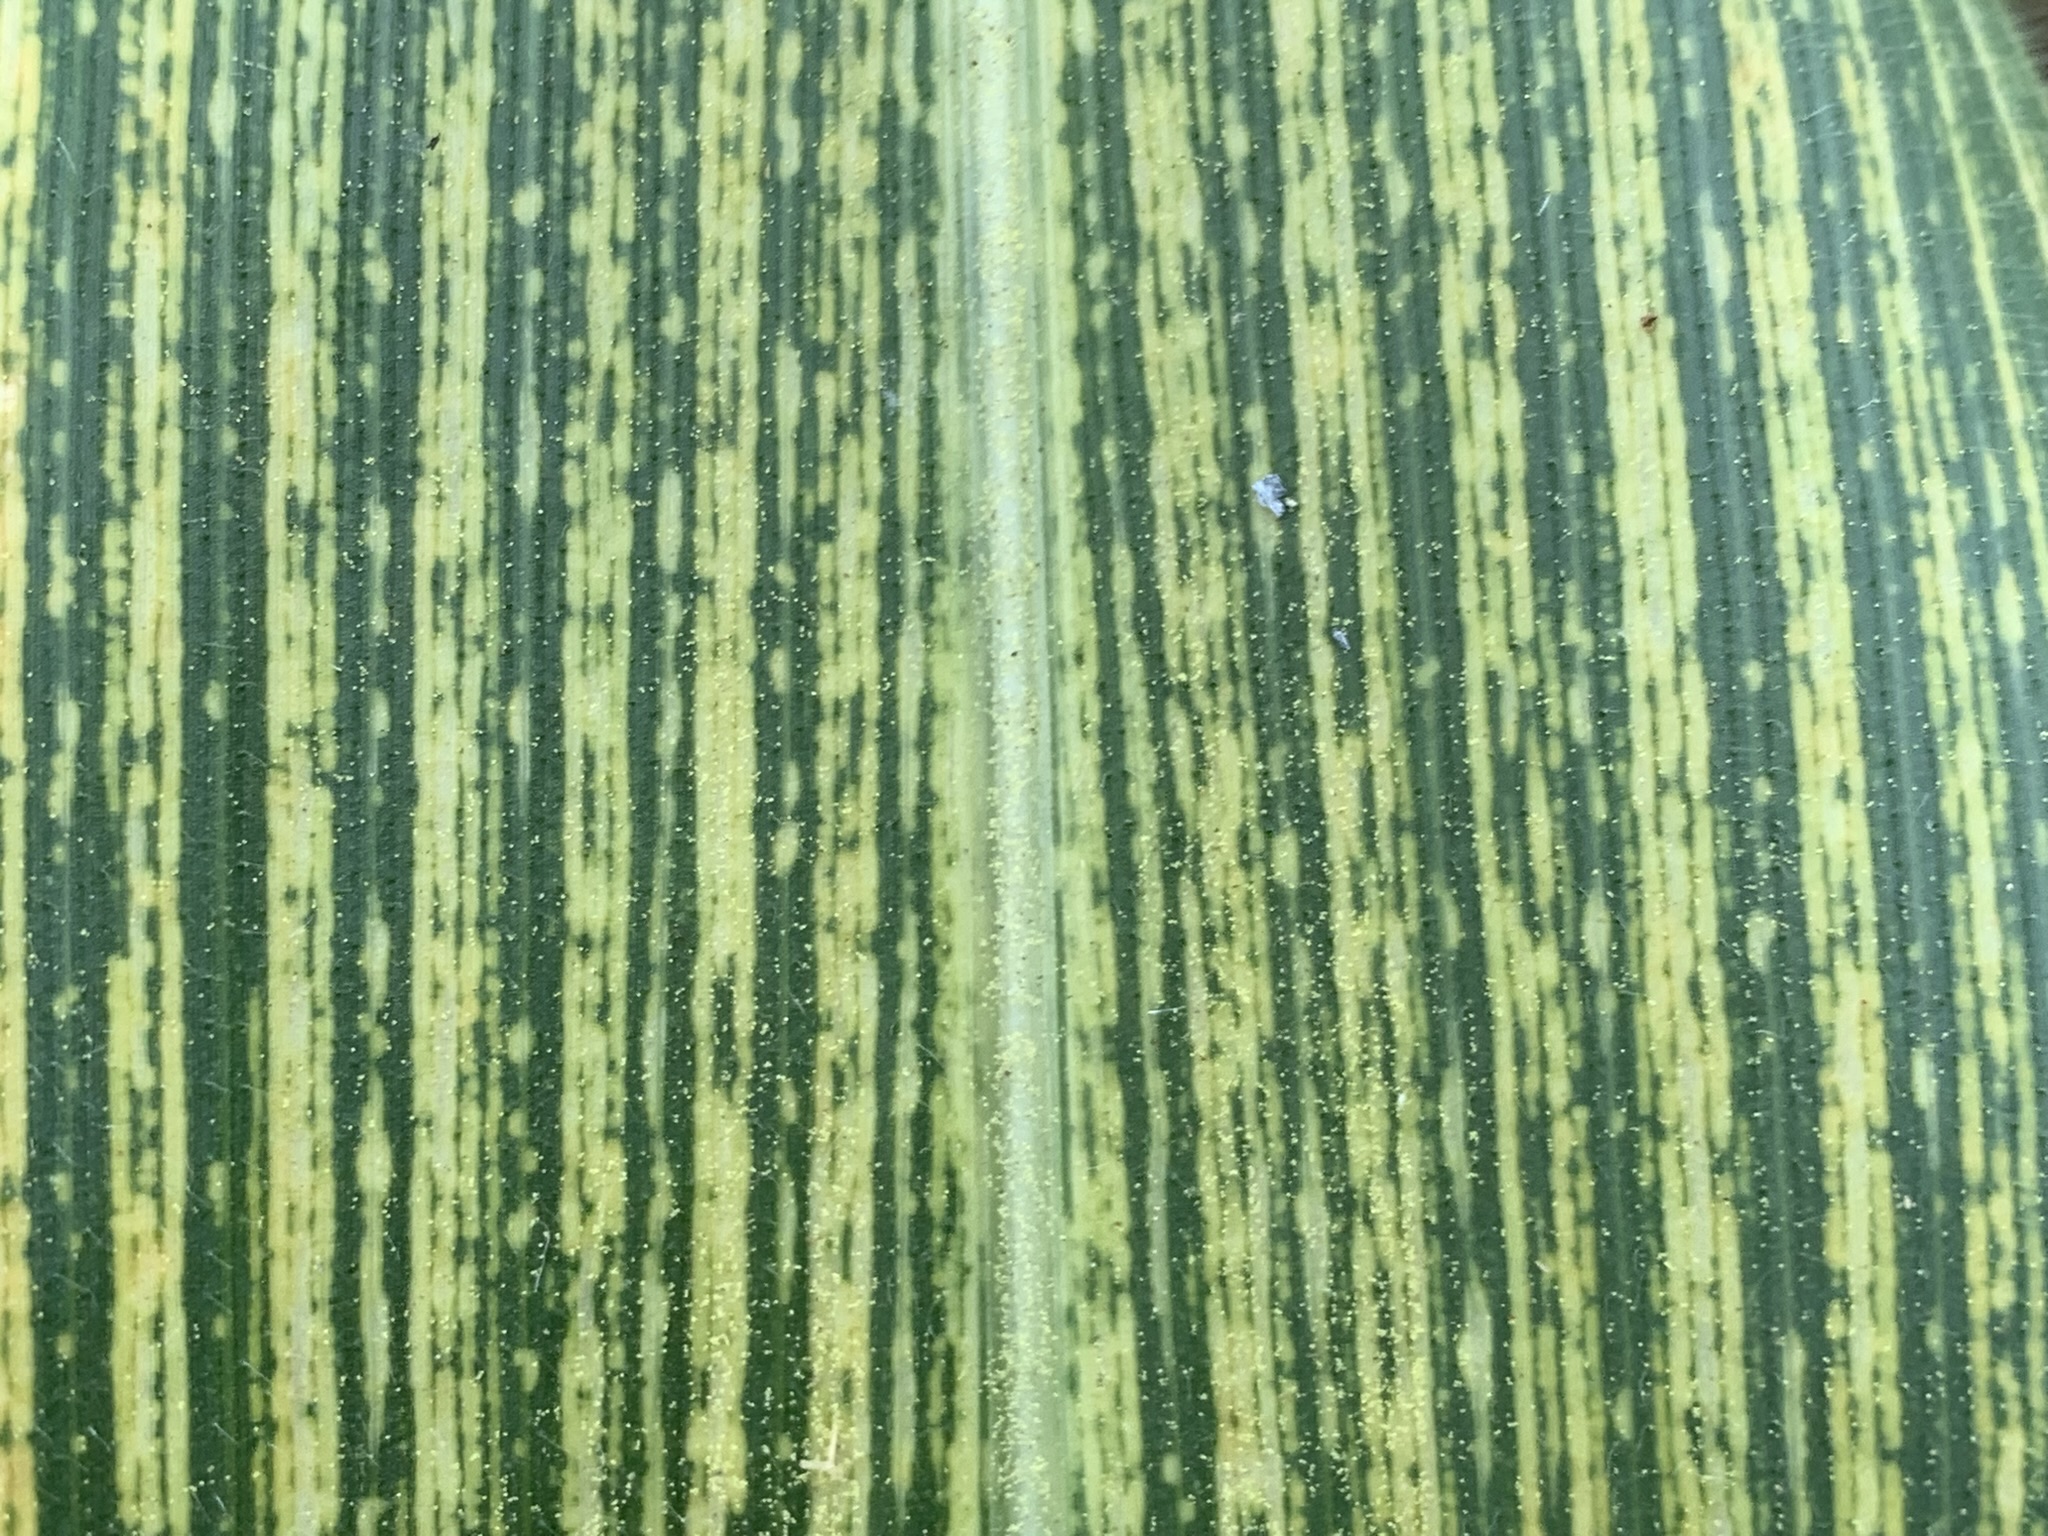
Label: MSV